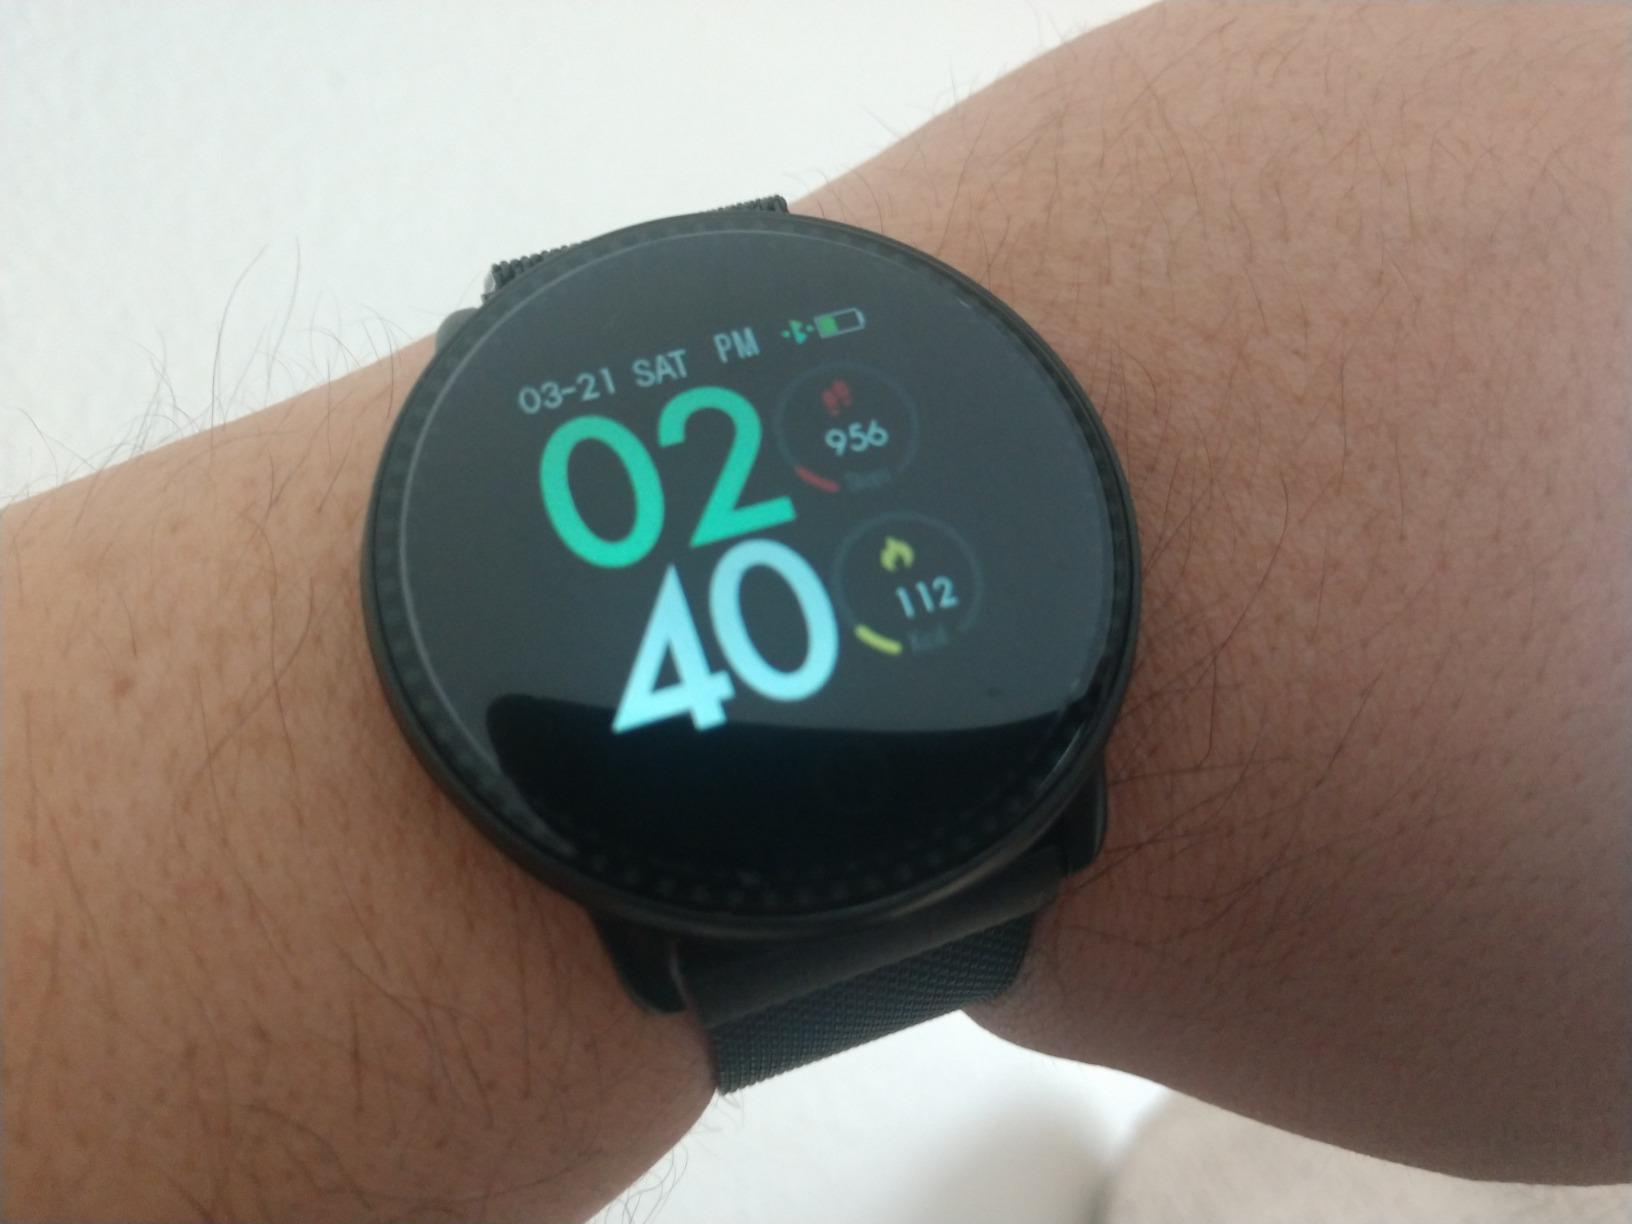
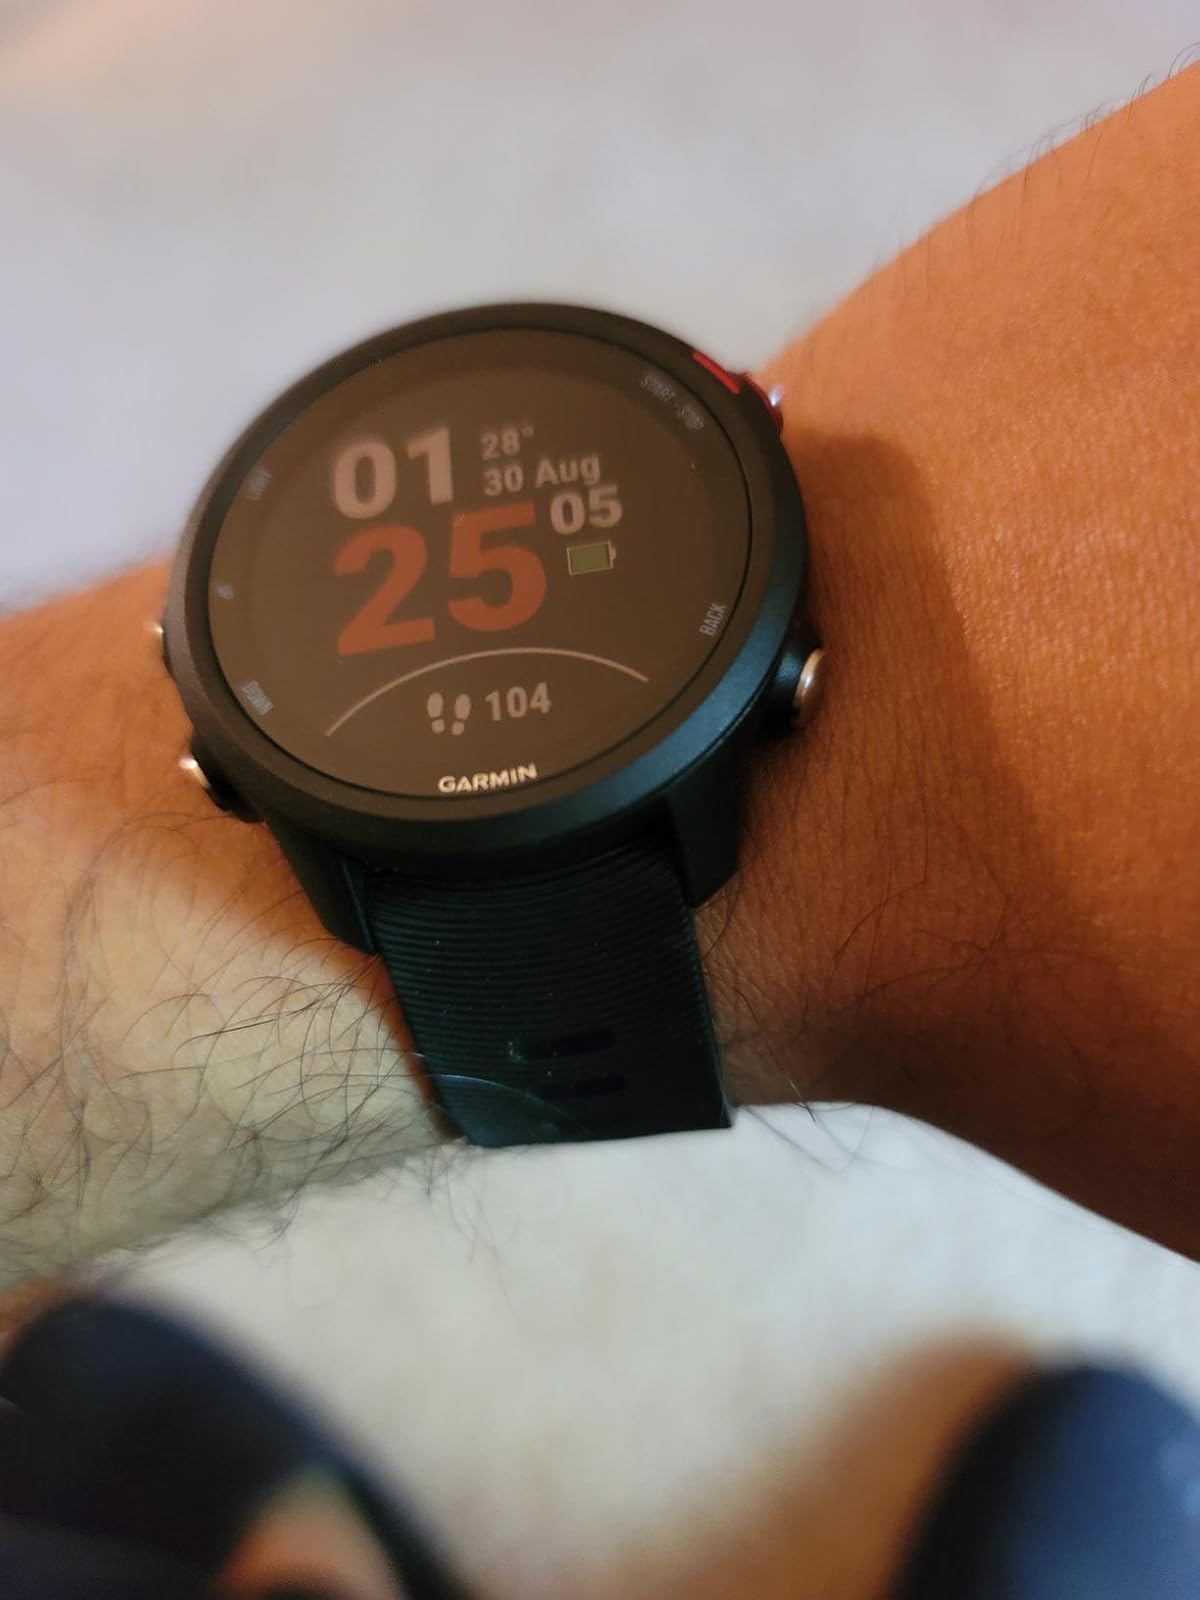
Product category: smartwatch
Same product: no